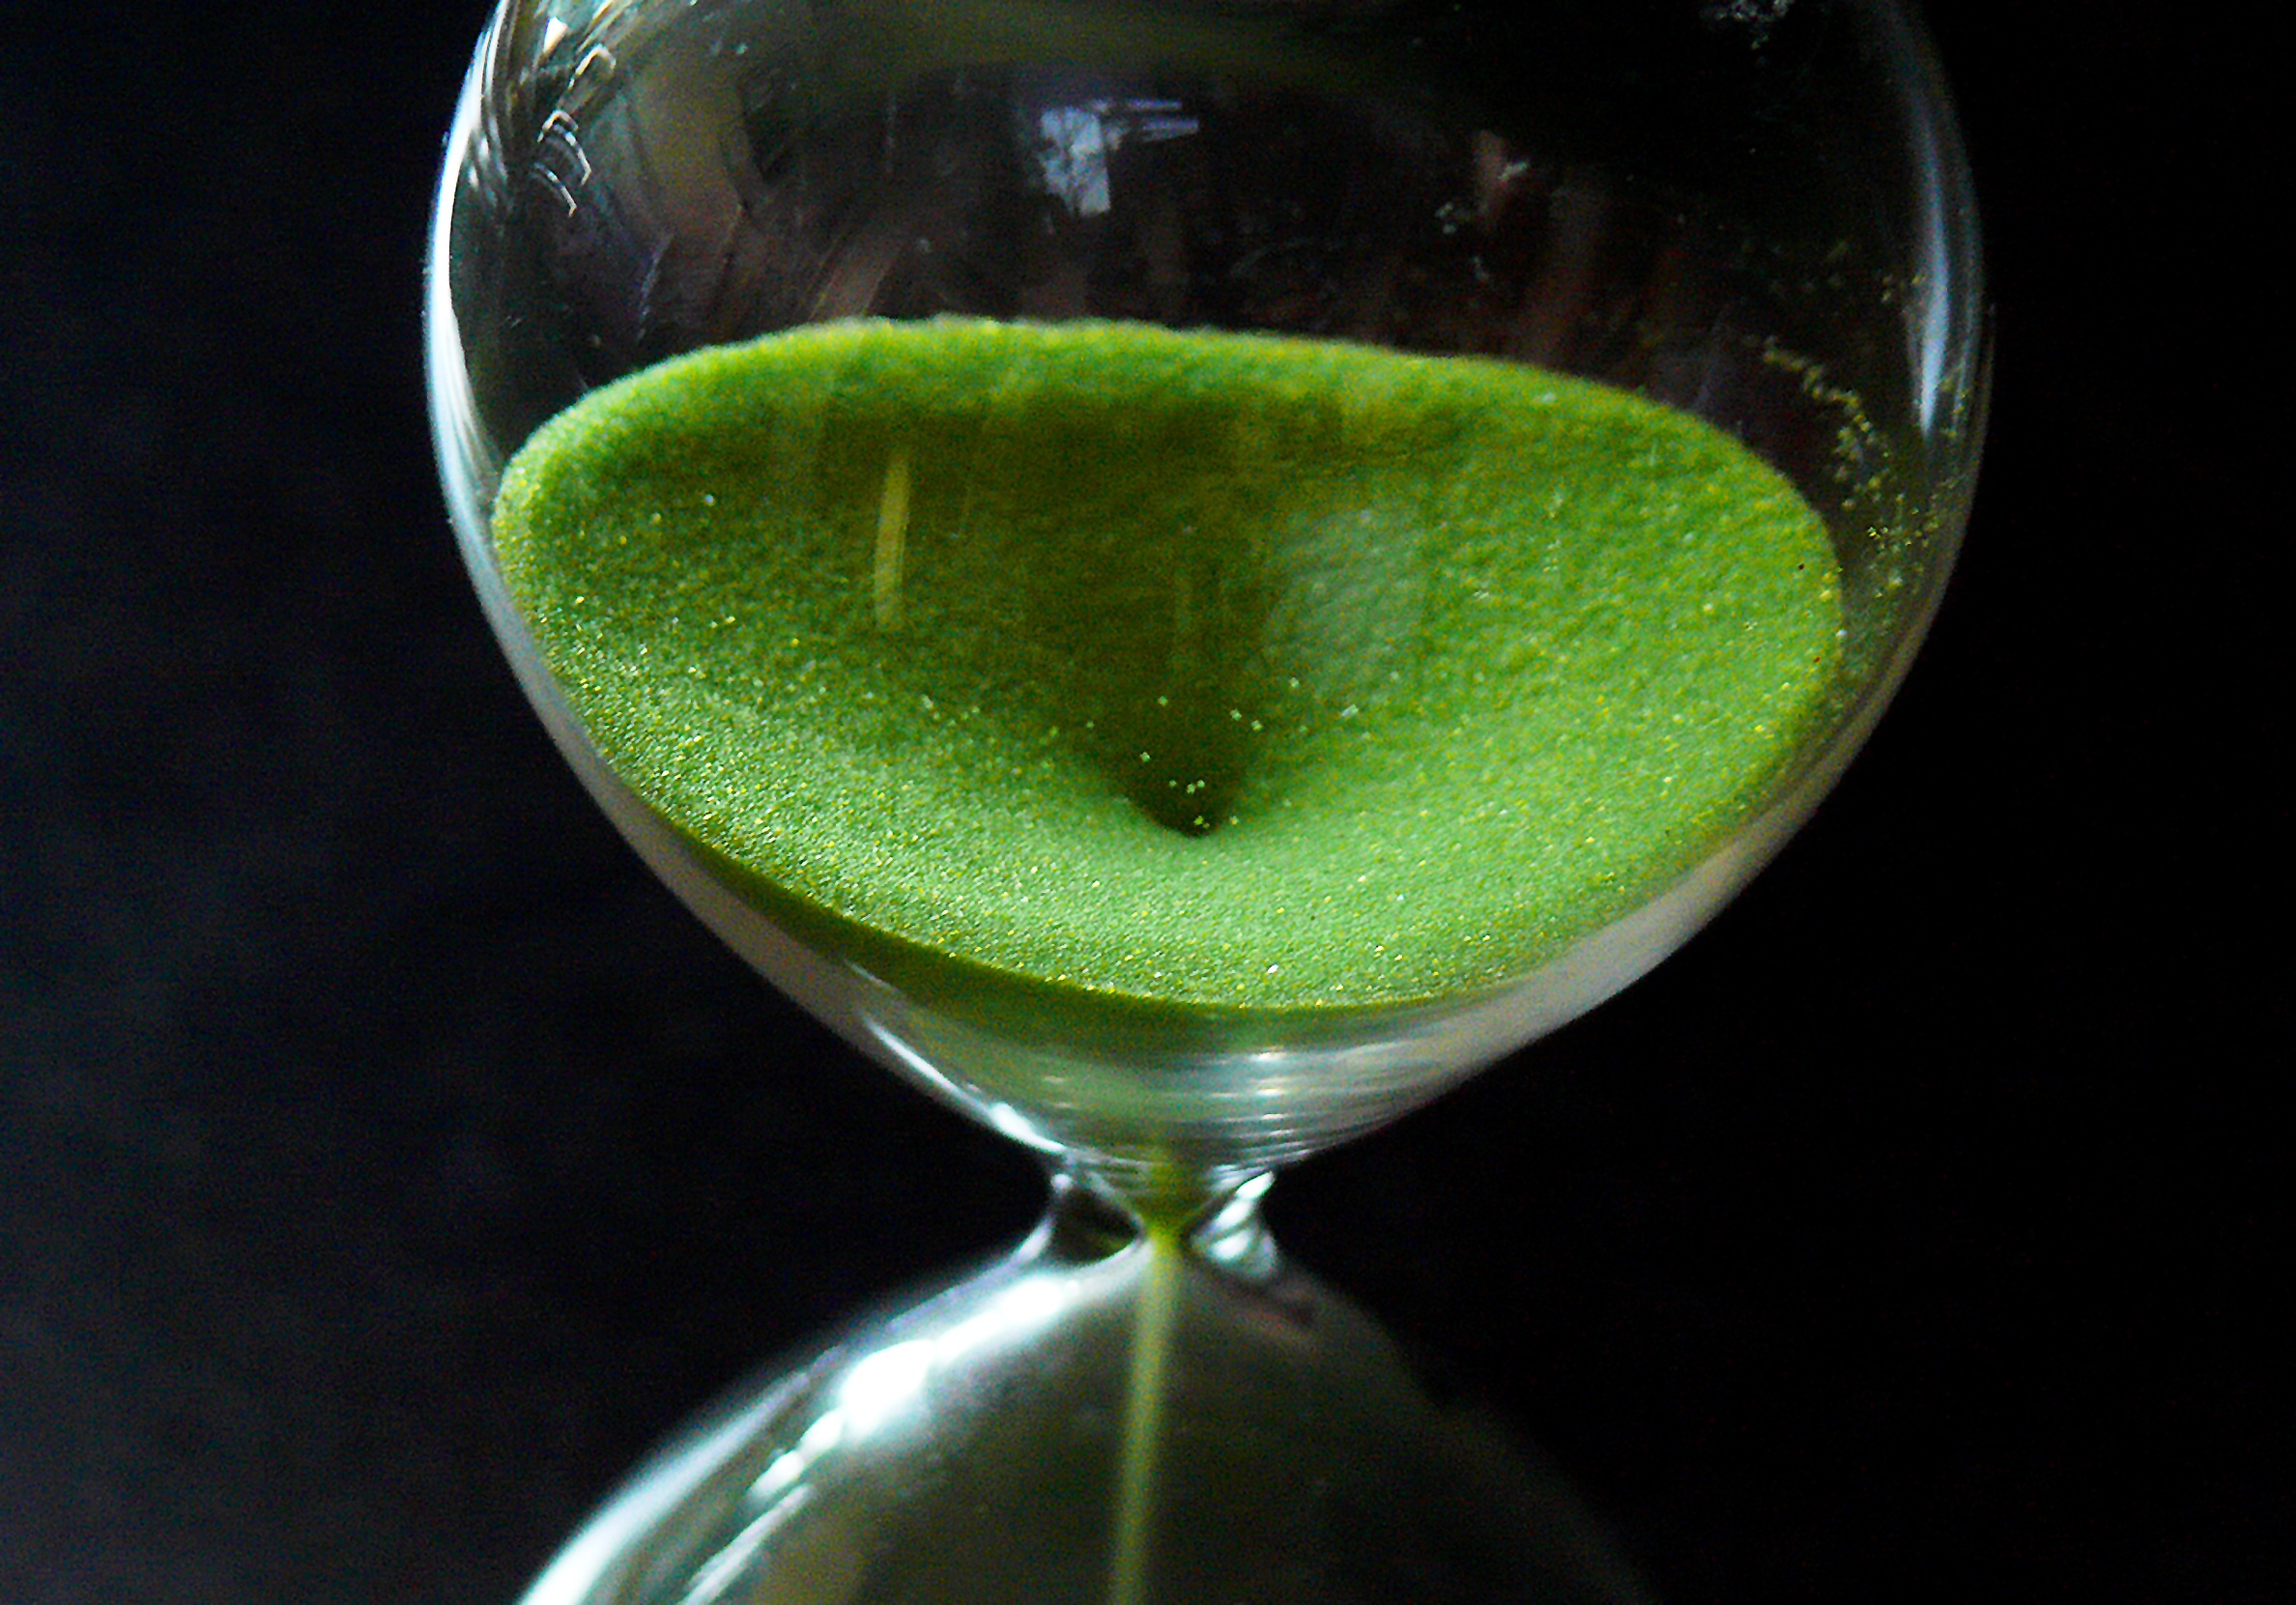
sand, glass, clock, time, hour, green, produce, drink, timepiece, cocktail, martini, liqueur, hourglass, phase, macro photography, period, duration, lag, alcoholic beverage, egg timer, tense, tempus, amount of time, temporal distance, interval, time difference, distilled beverage